Daily Jolt

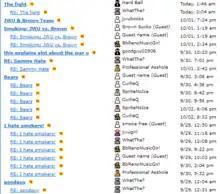

When the founders left the growth and operations of The Daily Jolt went to Christopher Herron supported by Ron Ayers and Kendra Grimes. Mark Miller took the reins from Herron, serving as Executive Chairman. He re-capitalized the company and acquired CollegiateLink, which was founded by Aaron Severs and Mark Greene. Miller oversaw the growth of the two assets of what become known as NewDJ Corp. The Daily Jolt was sold to Chungdahm Learning and a year later after investing in the growth of CollegiateLink it was sold with a strong return on capital to Campus Labs which in turn sold to Higher One and then to Leeds Equity Partners.